Bestun station

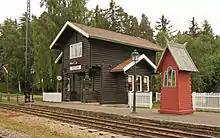
The old station building at the Norwegian Railway Museum with its original name, "Bestum".

During the 1930s, Bestun was proposed as a possible site to build a cross-city freight train tunnel to Grefsen Station on the Gjøvik Line, but the plans were discarded and instead the Oslo Tunnel was built. Bestun became unstaffed on 1 March 1968.